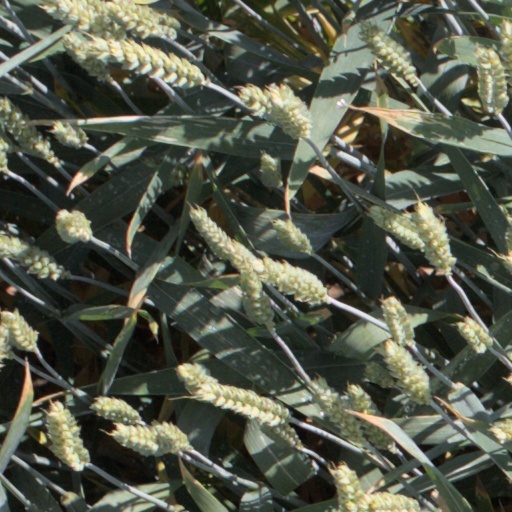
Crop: wheat